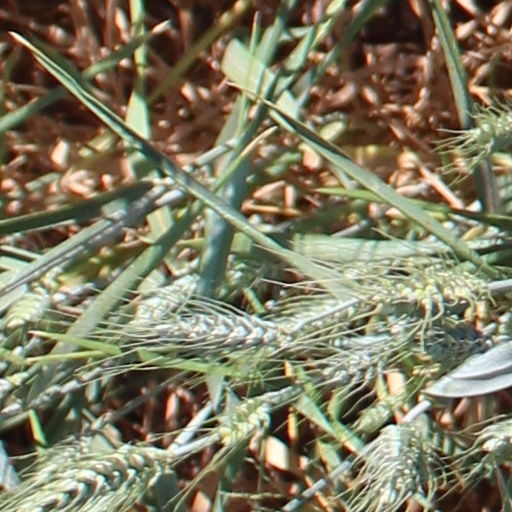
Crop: wheat